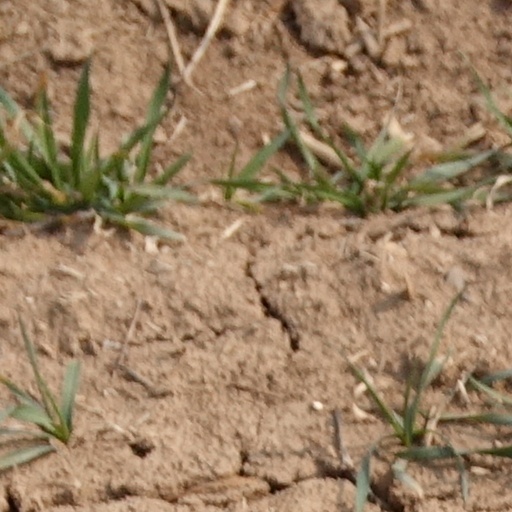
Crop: wheat